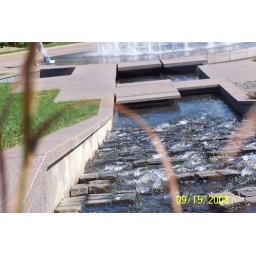
The pieces of grass closest to the camera are blurry while the rocks and water in the backroud are clear.